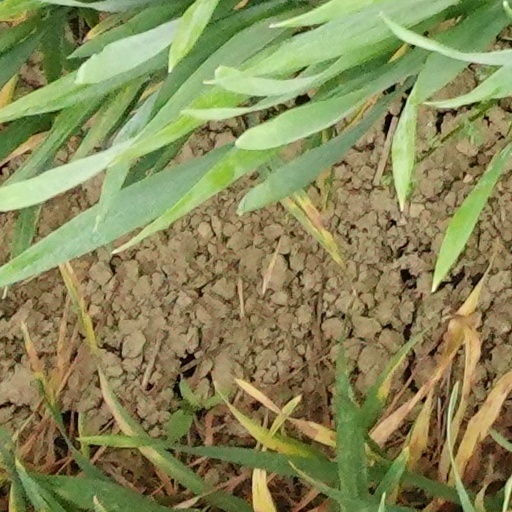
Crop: wheat